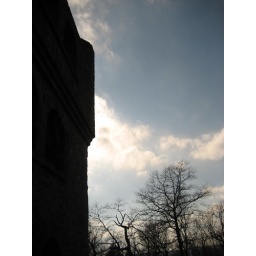
A picture taken from the ground with the tower in the shadow